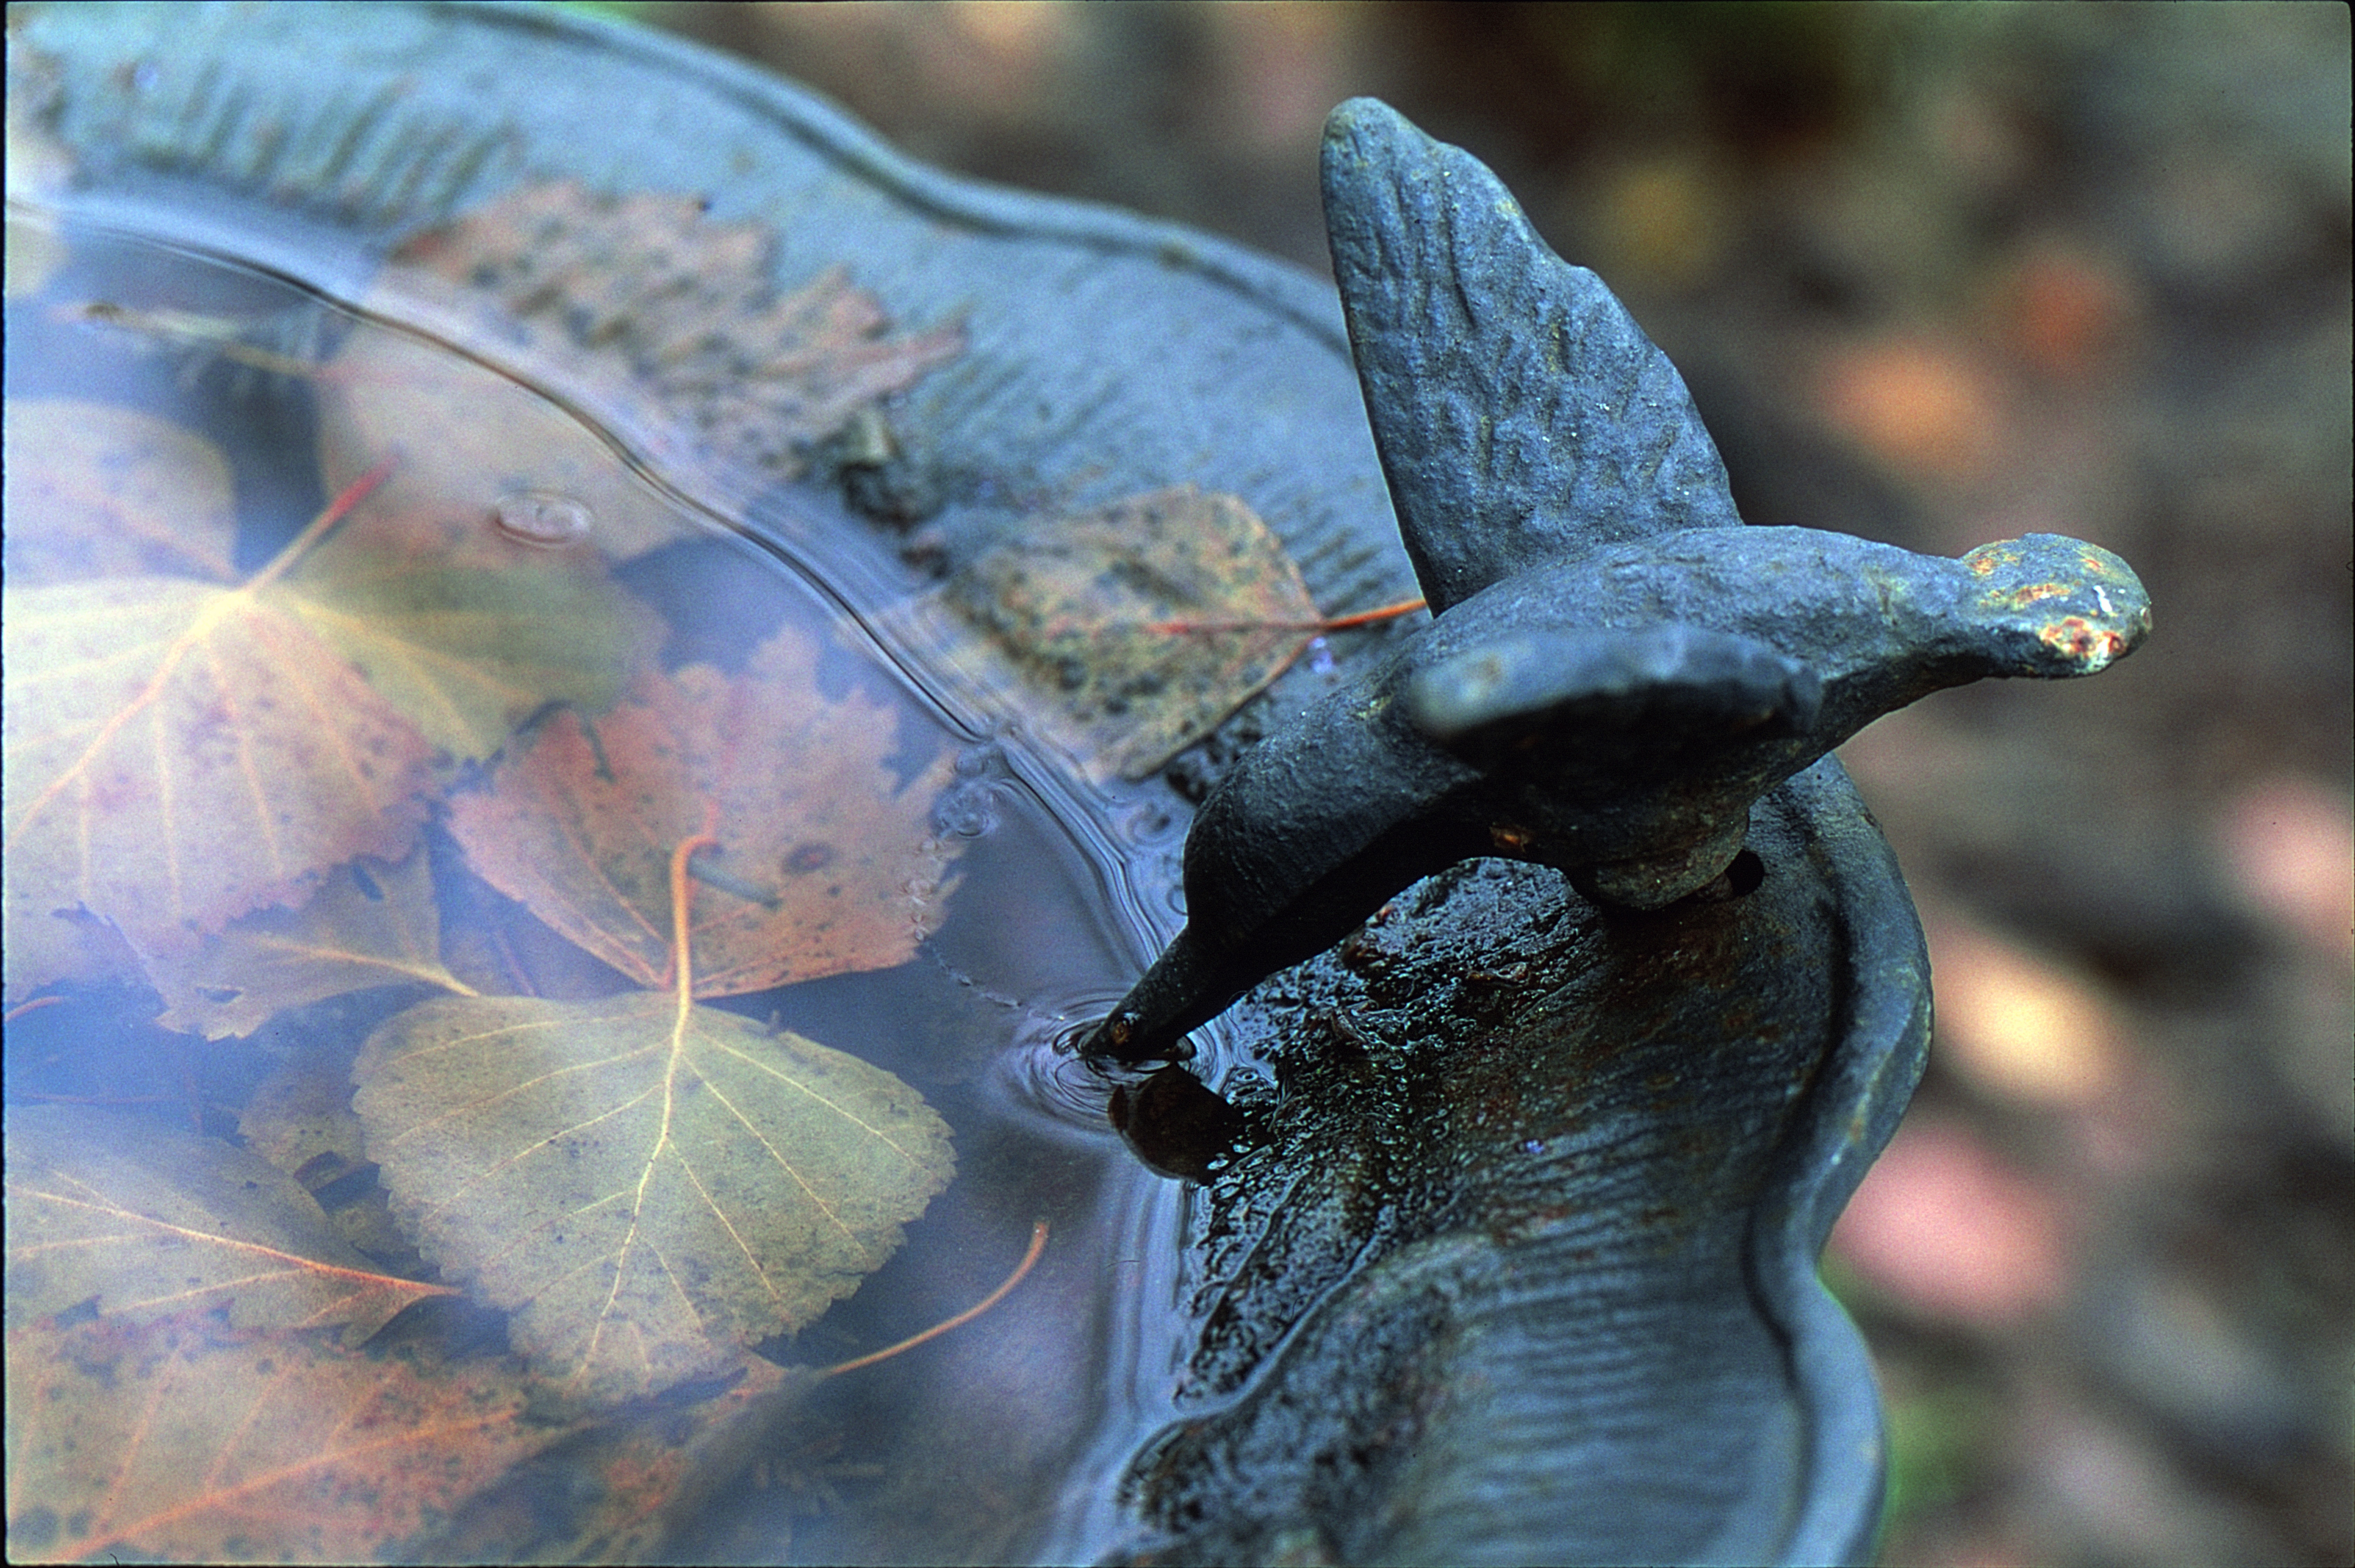
water, nature, bird, leaf, flower, film, wildlife, autumn, canon, blue, flora, fauna, close up, eos, cool image, leafs, bath, fuji, slide, i, expired, eos5, elan, dia, velvia, fujichrome, velvia50, macro photography, perching bird